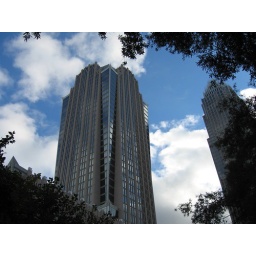
This building looks like it grows if you concentrate on the sky moving behind it, well, in person anyways.